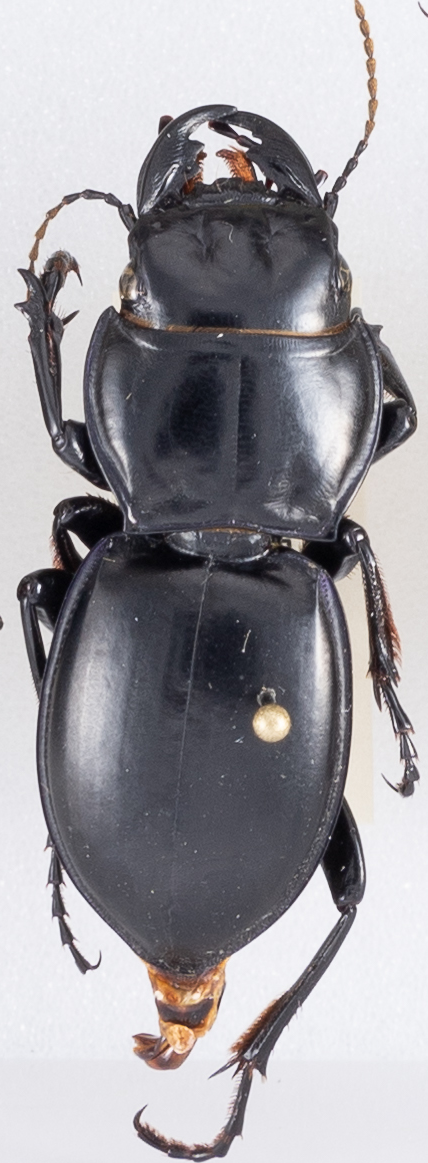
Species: Pasimachus californicus
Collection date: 2019-09-09
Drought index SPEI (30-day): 1.594
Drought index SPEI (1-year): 1.69
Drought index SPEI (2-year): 1.13